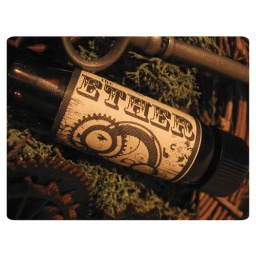
the ether - lavish artisan perfume oil of amber and ginger thyme- in 1/2 oz amber glass bottle 001